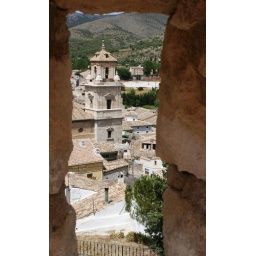
A lovely view of the church from a hole in the castle wall in Caravaca Spain during our holiday 2009.